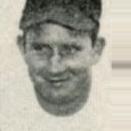
Age: 42